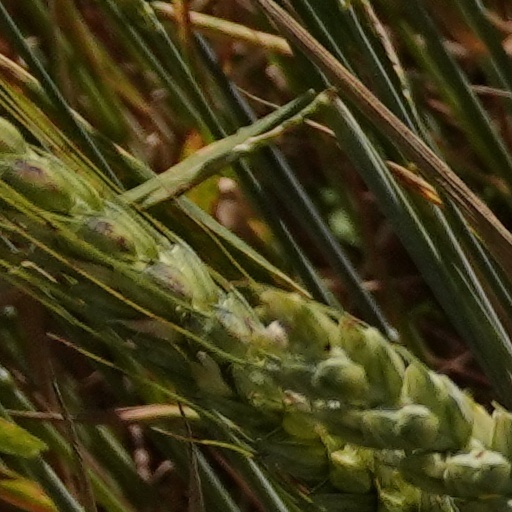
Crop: wheat